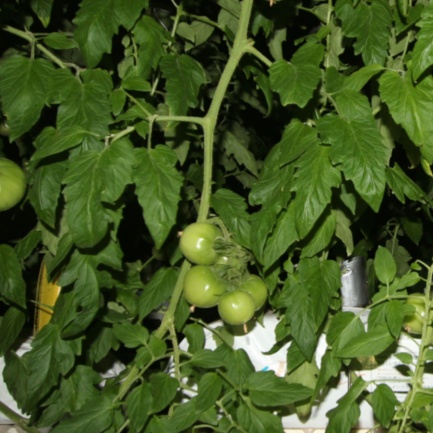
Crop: tomato